Huskisson, New South Wales

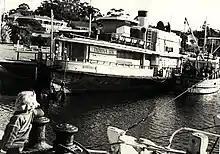
MV Lady Denman was built at the Huskisson shipyards

From 1864 to 1977, at least 131 registered wooden-hulled vessels were built in Huskisson, in shipyards along Currumbene Creek. That number does not include the many unregistered wooden-hulled vessels—such as small boats, punts, barges, and timber lighters—that were also built there during that period.